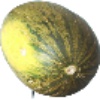
Label: melon_piel_de_sapo